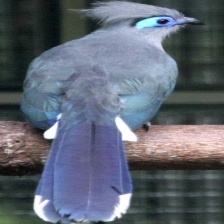
Species: BLUE COAU
Scientific name: COUA CAERULEA